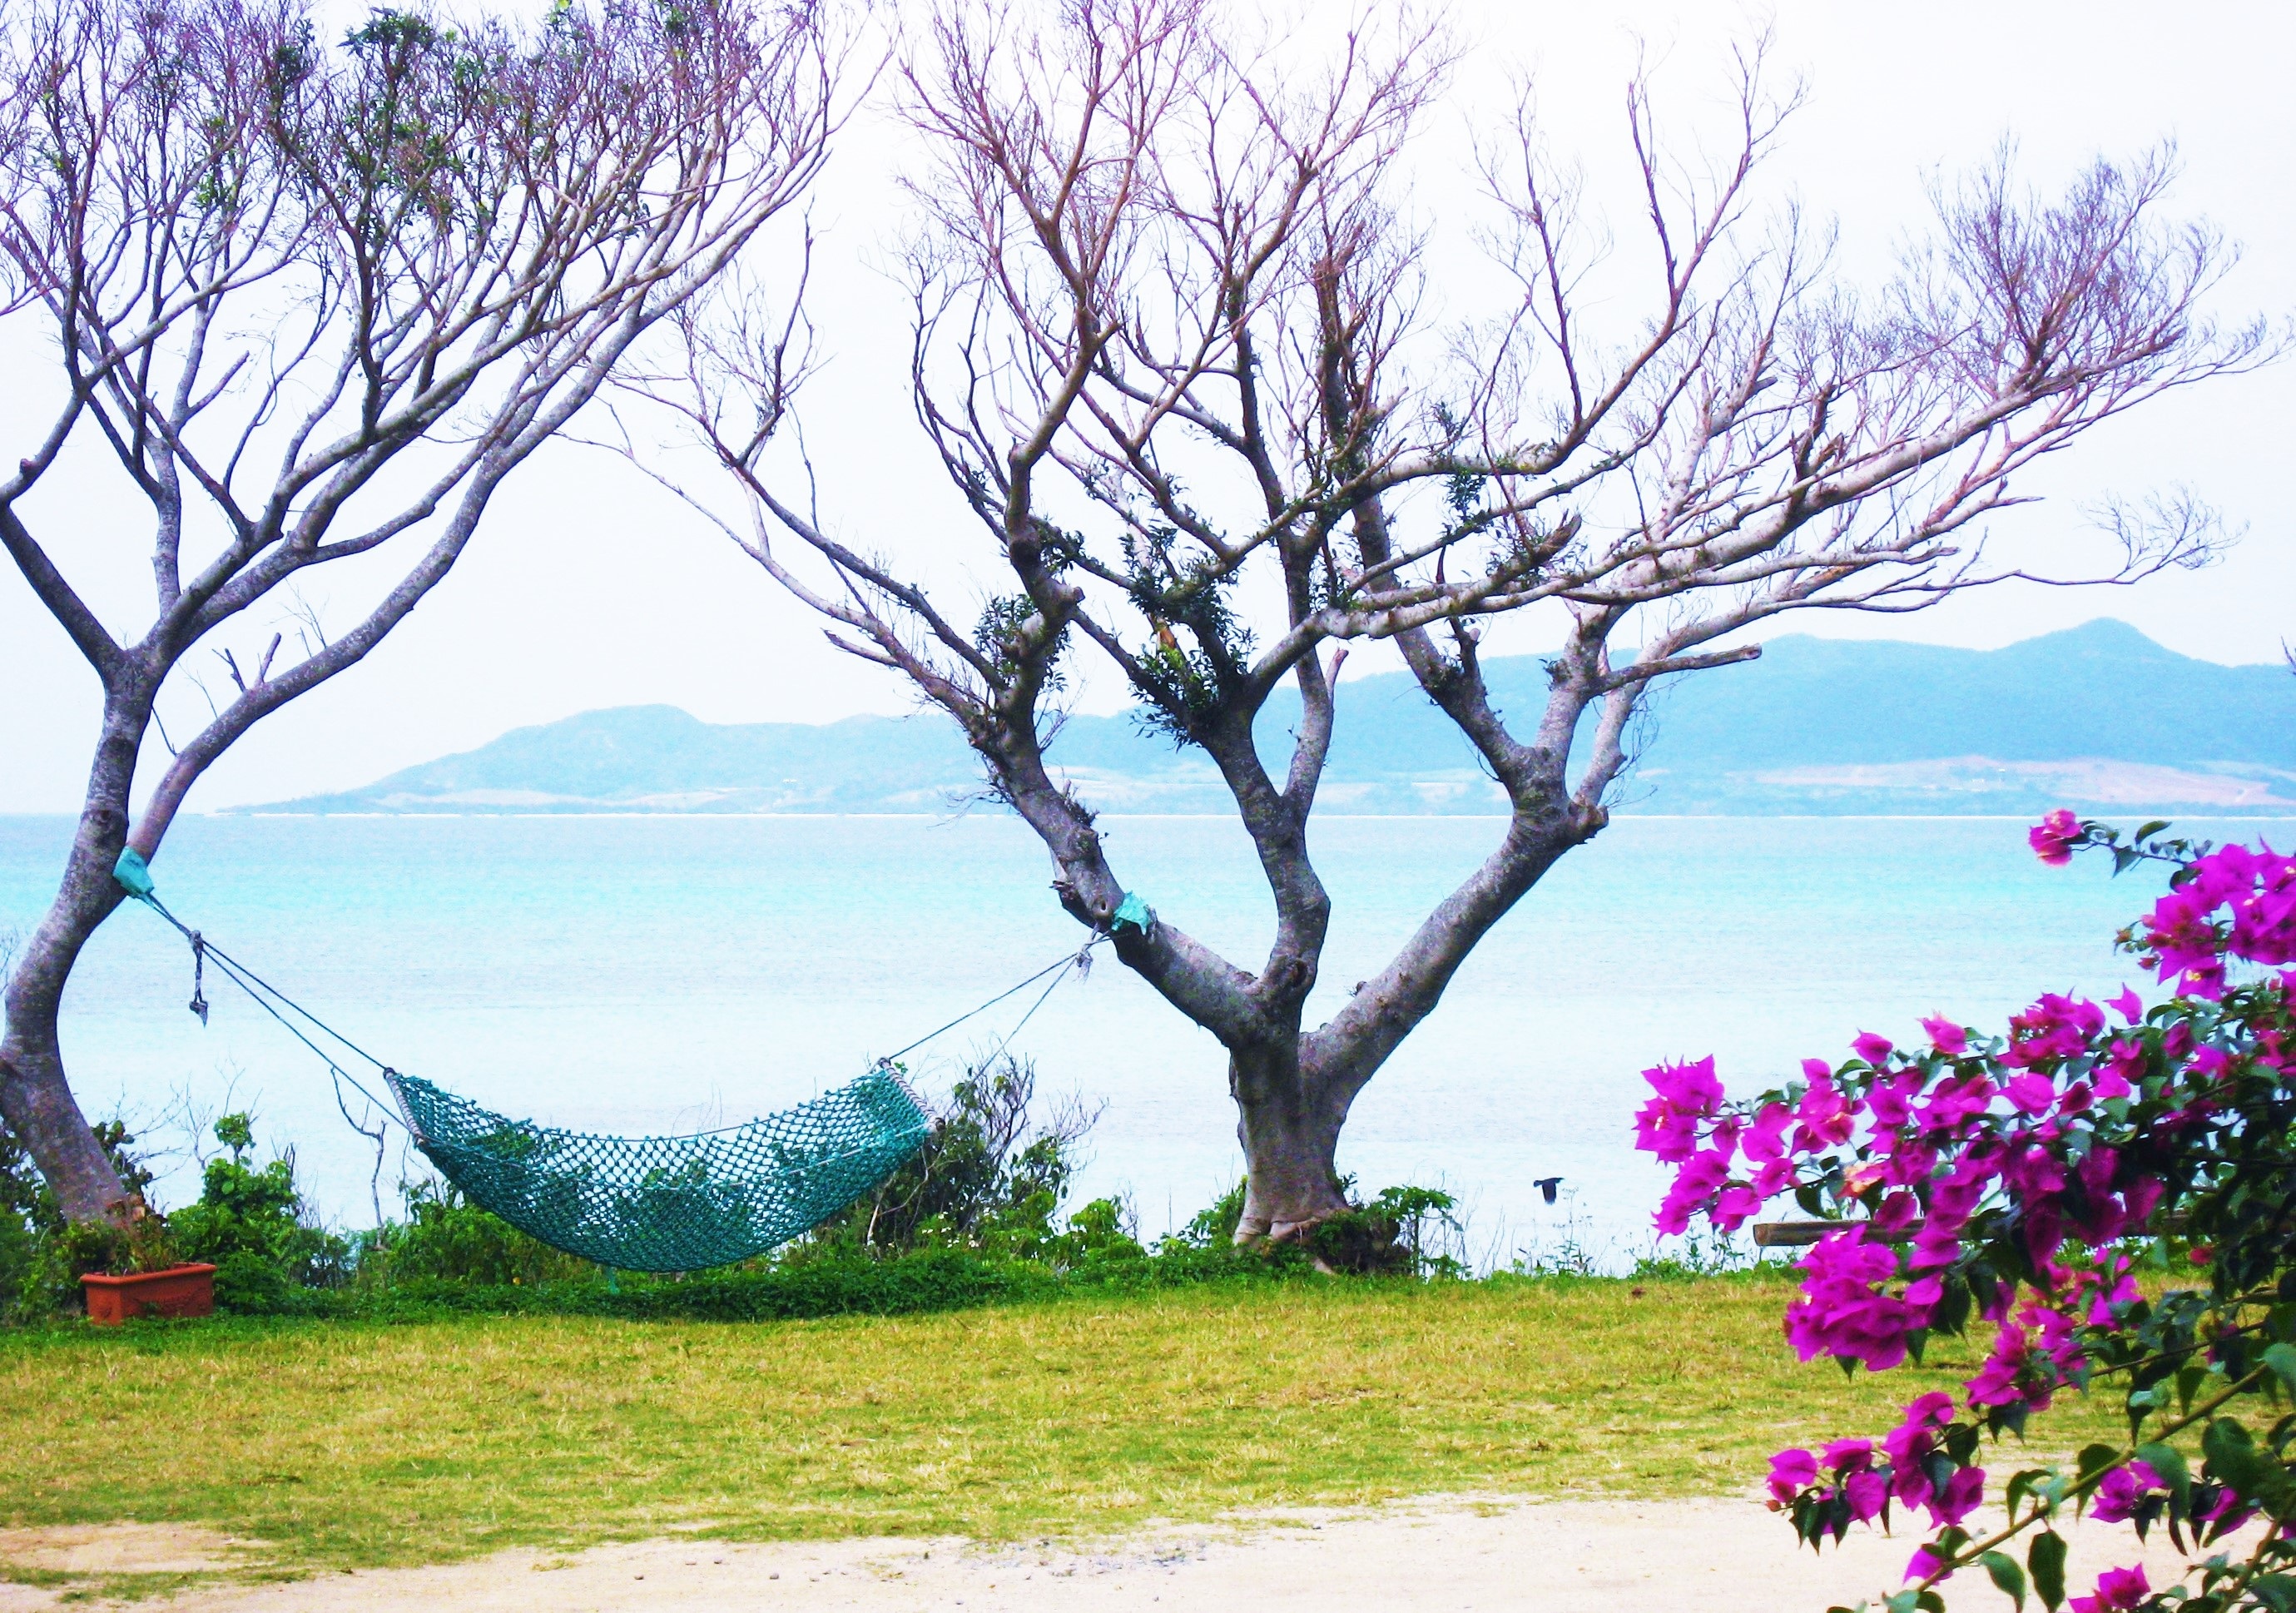
sea, tree, grass, branch, blossom, plant, meadow, flower, purple, female, green, red, fresh, contrast, pink, japan, hammock, flowers, vivid, grassland, stamen, bougainvillea, ecosystem, okinawa, on the other side, ishigaki island, outlying islands, south island, red purple, antomasako, southern countries, shiba, woody plant